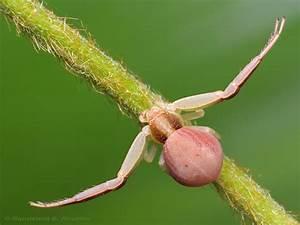
spider